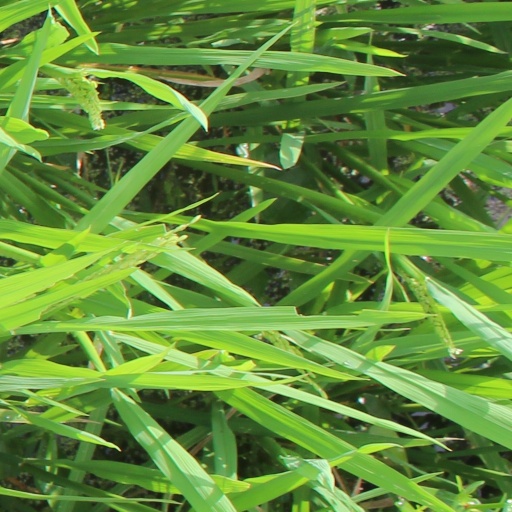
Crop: rice